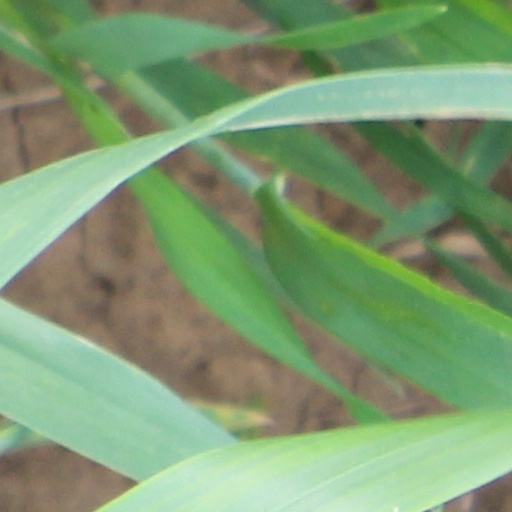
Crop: wheat